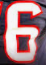
Number: 6